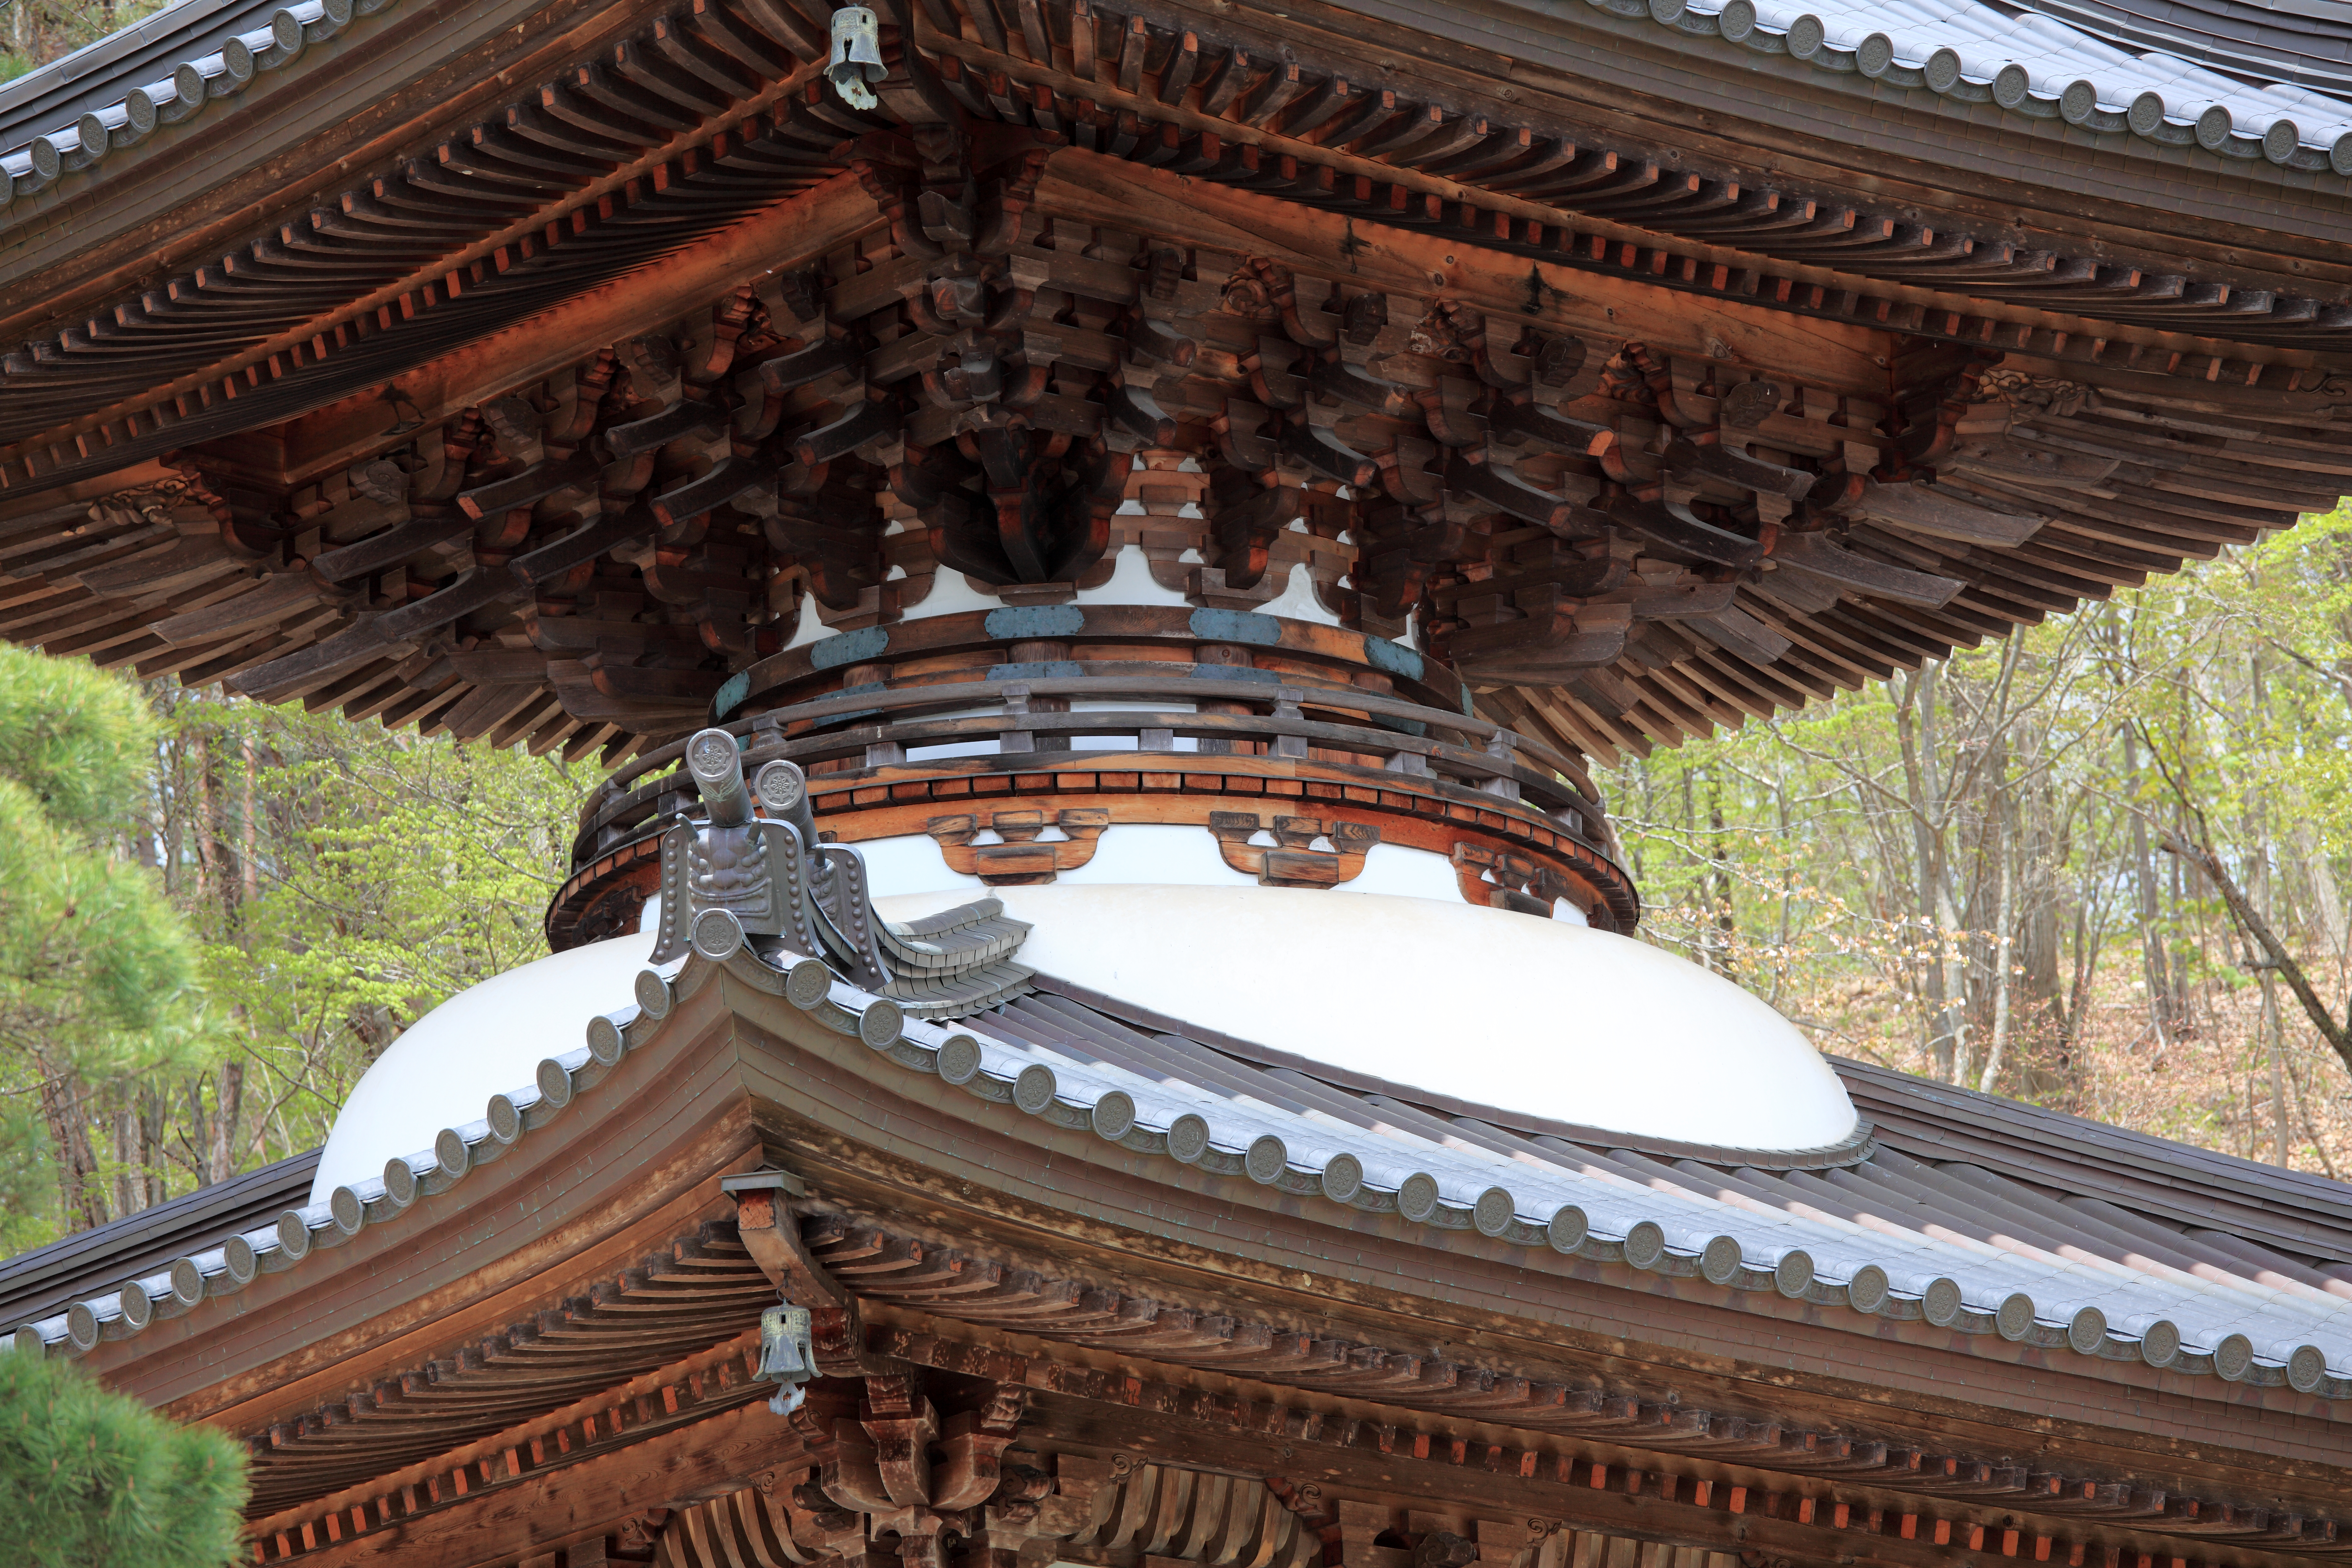
architecture, structure, roof, building, palace, high, landmark, place of worship, temple, japanese, monastery, shrine, 5d, style, hires, chinese architecture, markii, hi, res, resolution, pagoda, iwate, tohno, toonoshi, fukusenji, wat, unesco world heritage site, historic site, ancient history, shinto shrine, ancient roman architecture, ancient greek temple